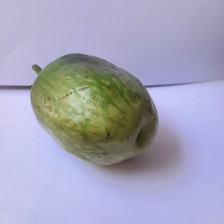
Label: others